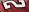
Number: 2